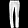
Label: Trouser